Tropical cyclone naming

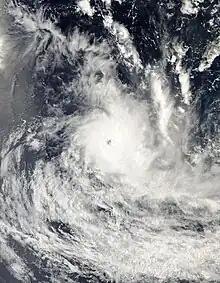
Cyclone Lola at peak intensity in October 2023.

Tropical cyclones that occur within the Northern Hemisphere between the anti-meridian and 100°E are officially named by the Japan Meteorological Agency when they become tropical storms. However, PAGASA also names tropical cyclones that occur or develop into tropical depressions within their self-defined area of responsibility between 5°N–25°N and 115°E–135°E. This often results in tropical cyclones in the region having two names.